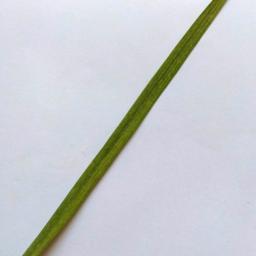
Label: Rice___Healthy